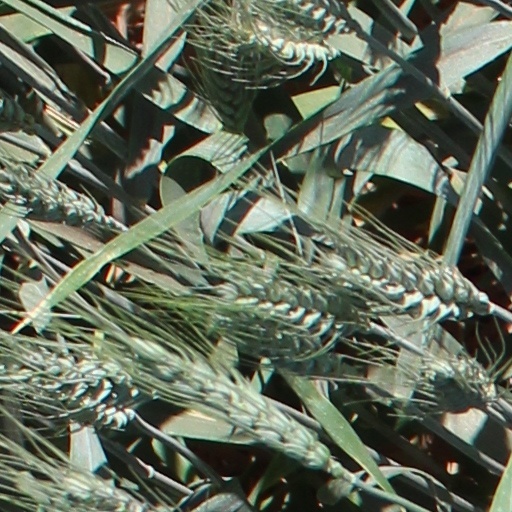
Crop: wheat